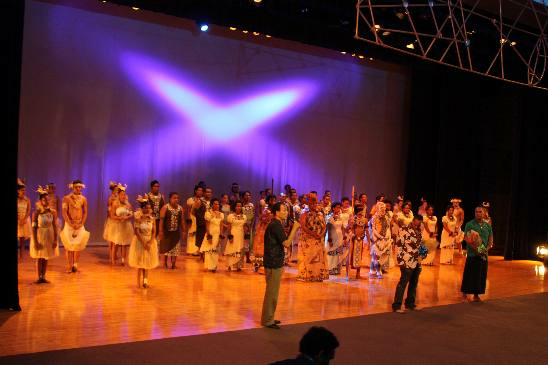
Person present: Yes